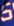
Number: 5